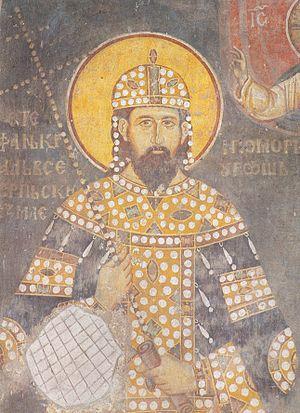
L'église Saint-Achille d'Arilje est une église orthodoxe serbe située à Arilje, en Serbie, dans le district de Zlatibor. Elle a été construite au XIIIᵉ siècle. Elle dépend de l'éparchie de Žiča et figure sur la liste des monuments culturels d'importance exceptionnelle de la République de Serbie.